Viborg, Denmark

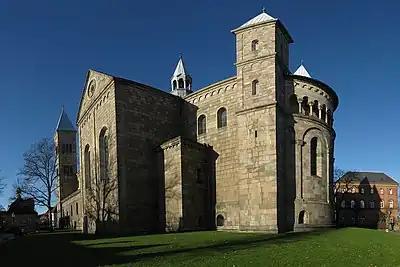
Viborg Cathedral

Viborg is famous for Viborg Cathedral. The construction of the cathedral started in 1130 and took about 50 years. The building has burned to the ground and been re-built several times. Only the crypt of the original cathedral is still preserved. The cathedral was and is the locus of cult of Saint Kjeld of Viborg who was dean of the cathedral chapter there and had a great shrine there in the Middle Ages. The newest parts of the church are from a restoration between 1864 and 1876. The cathedral is famous for its many paintings by Danish painter Joakim Skovgaard, which depict stories from the Bible. Next to the cathedral is the Skovgaard museum, founded in 1937.